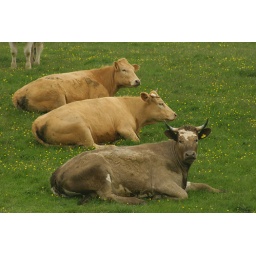
I disturbed a cow in a field on Anglesey